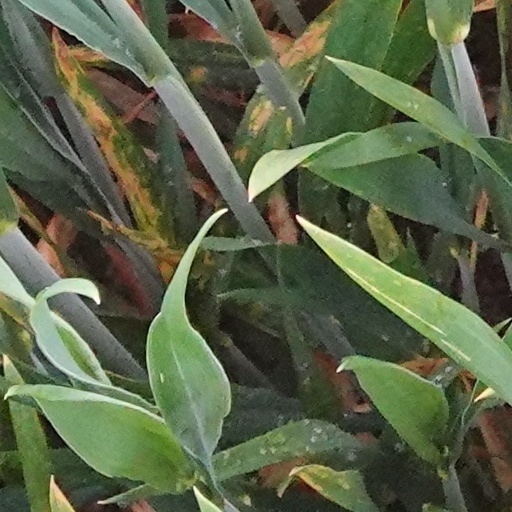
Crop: wheat